Heinrich XIX, Prince Reuss of Greiz

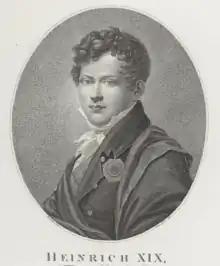

Heinrich XIX, Prince Reuss of Greiz (1 March 179031 October 1836) was Prince Reuss of Greiz from 1817 to 1836.